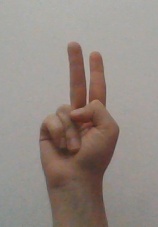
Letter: taa